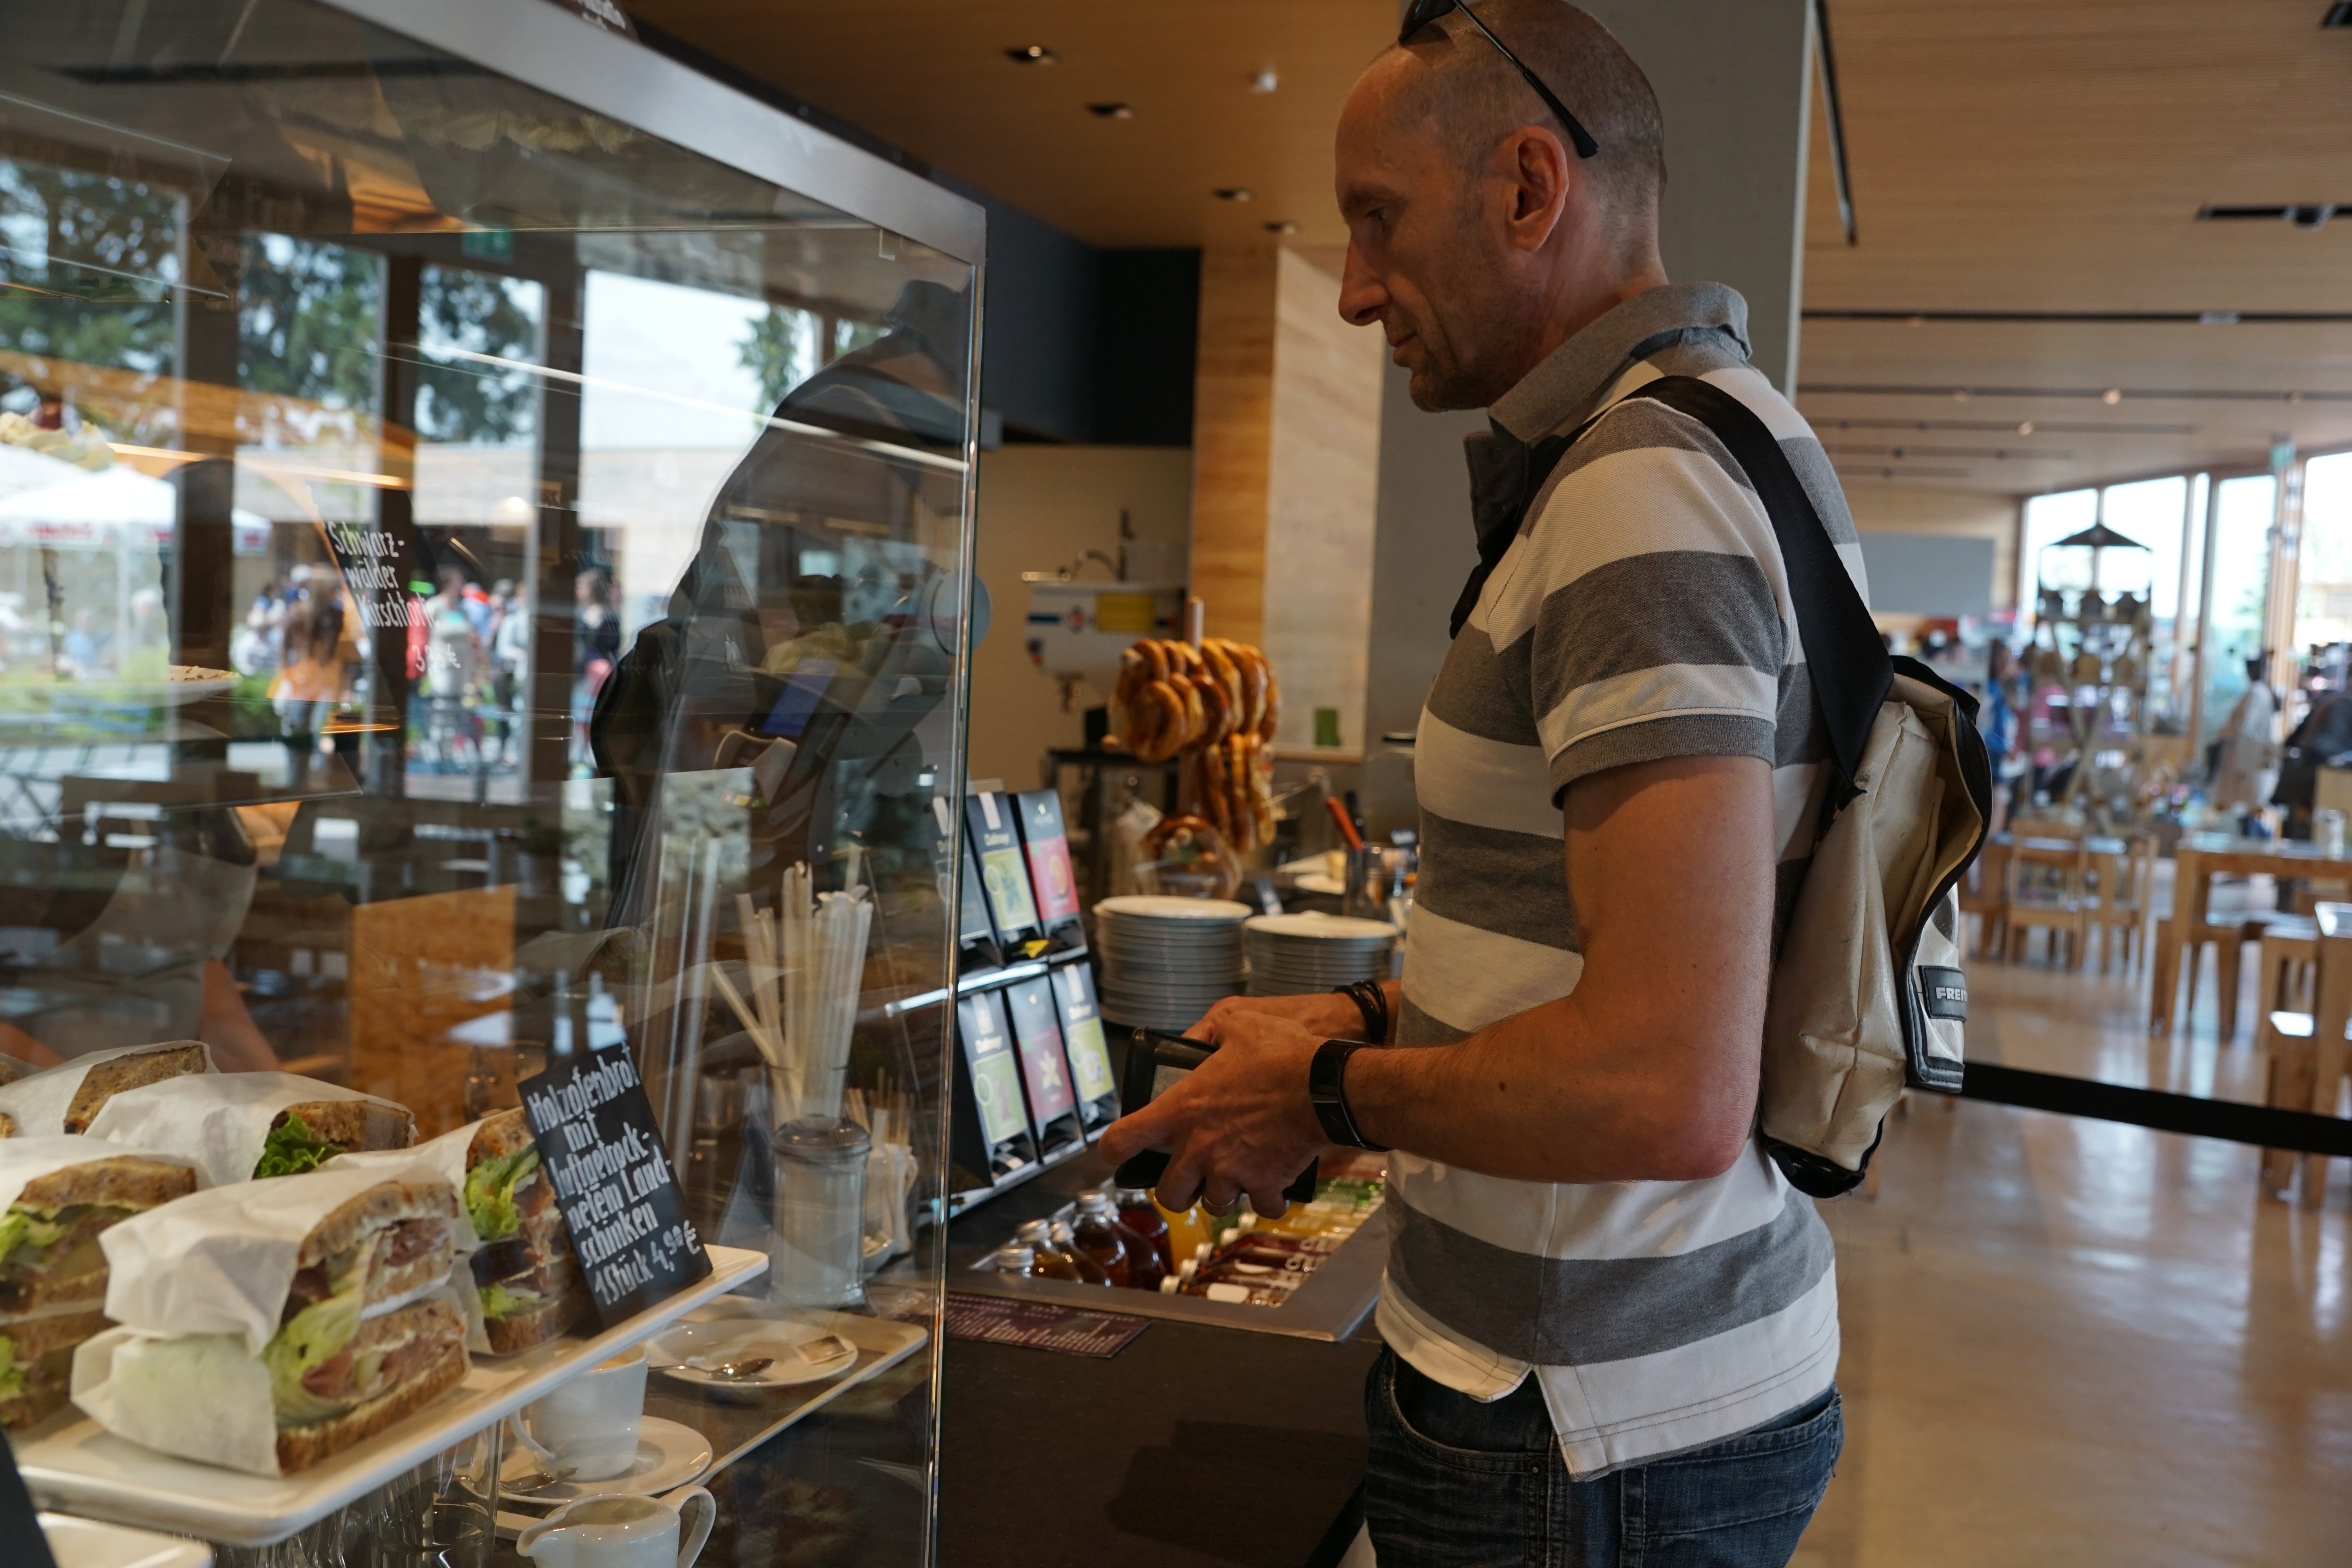
man, cafe, wood, restaurant, bar, counter, meal, food, consumption, space, money, bag, business, shopping, eat, delicious, bread, bakery, sandwich, shirt, striped, purse, stripes, mirror, order, local, service, trend, mainau, disc, friday, baked goods, lake constance, glazed, muscles, pay, sense, display case, bald head, sanwich, belgt